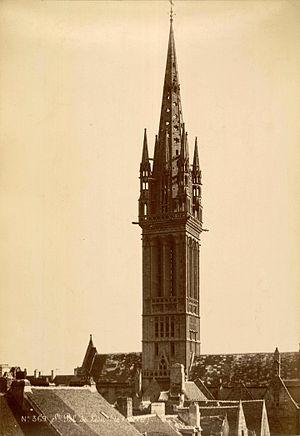
Photographie de la chapelle Notre-Dame du Kreisker au 19e siècle (Saint-Pol-de-Léon, Finistère, France) par Séraphin-Médéric Mieusement (1840-1905)
La chapelle Notre-Dame du Kreisker, « porte d'entrée » de la ville épiscopale de Saint-Pol-de-Léon, est un édifice majeur de l’architecture religieuse bretonne.